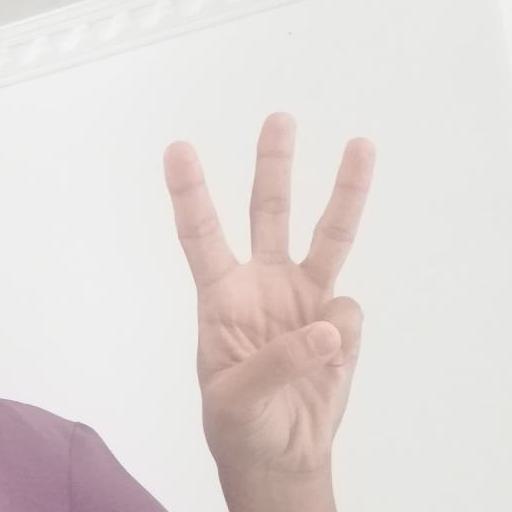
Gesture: three